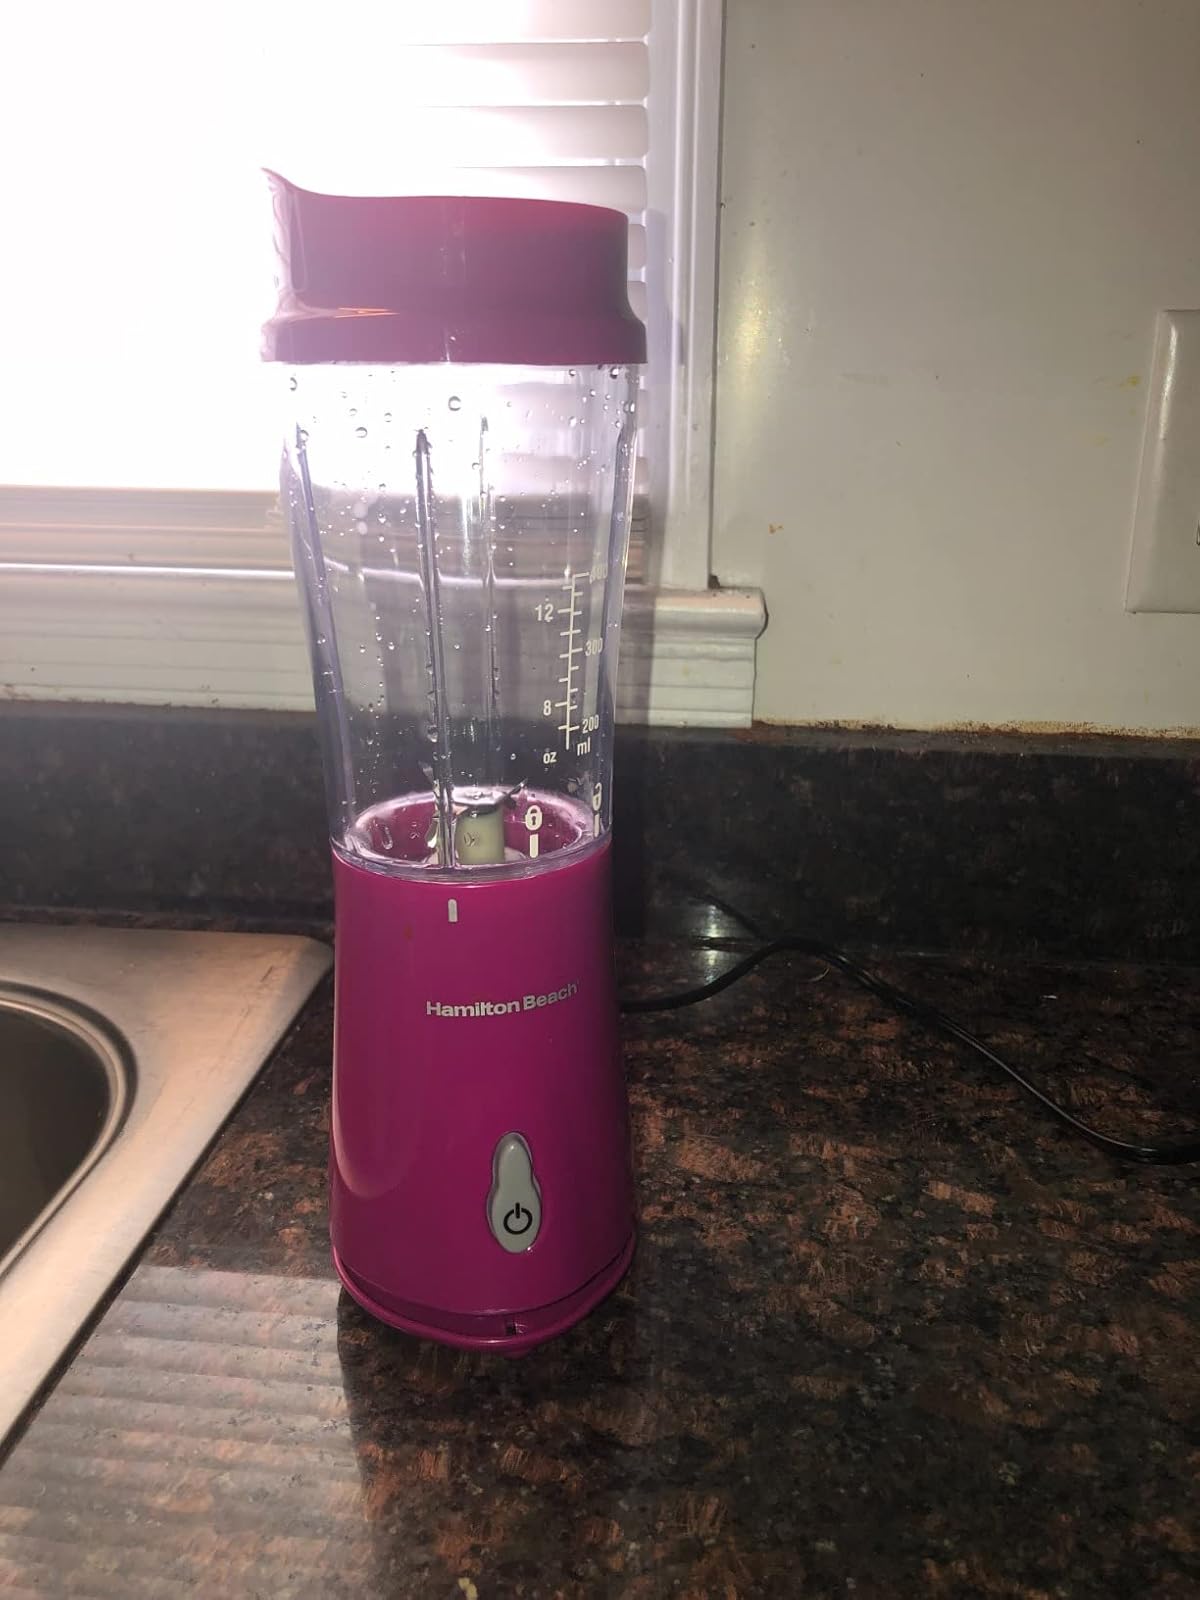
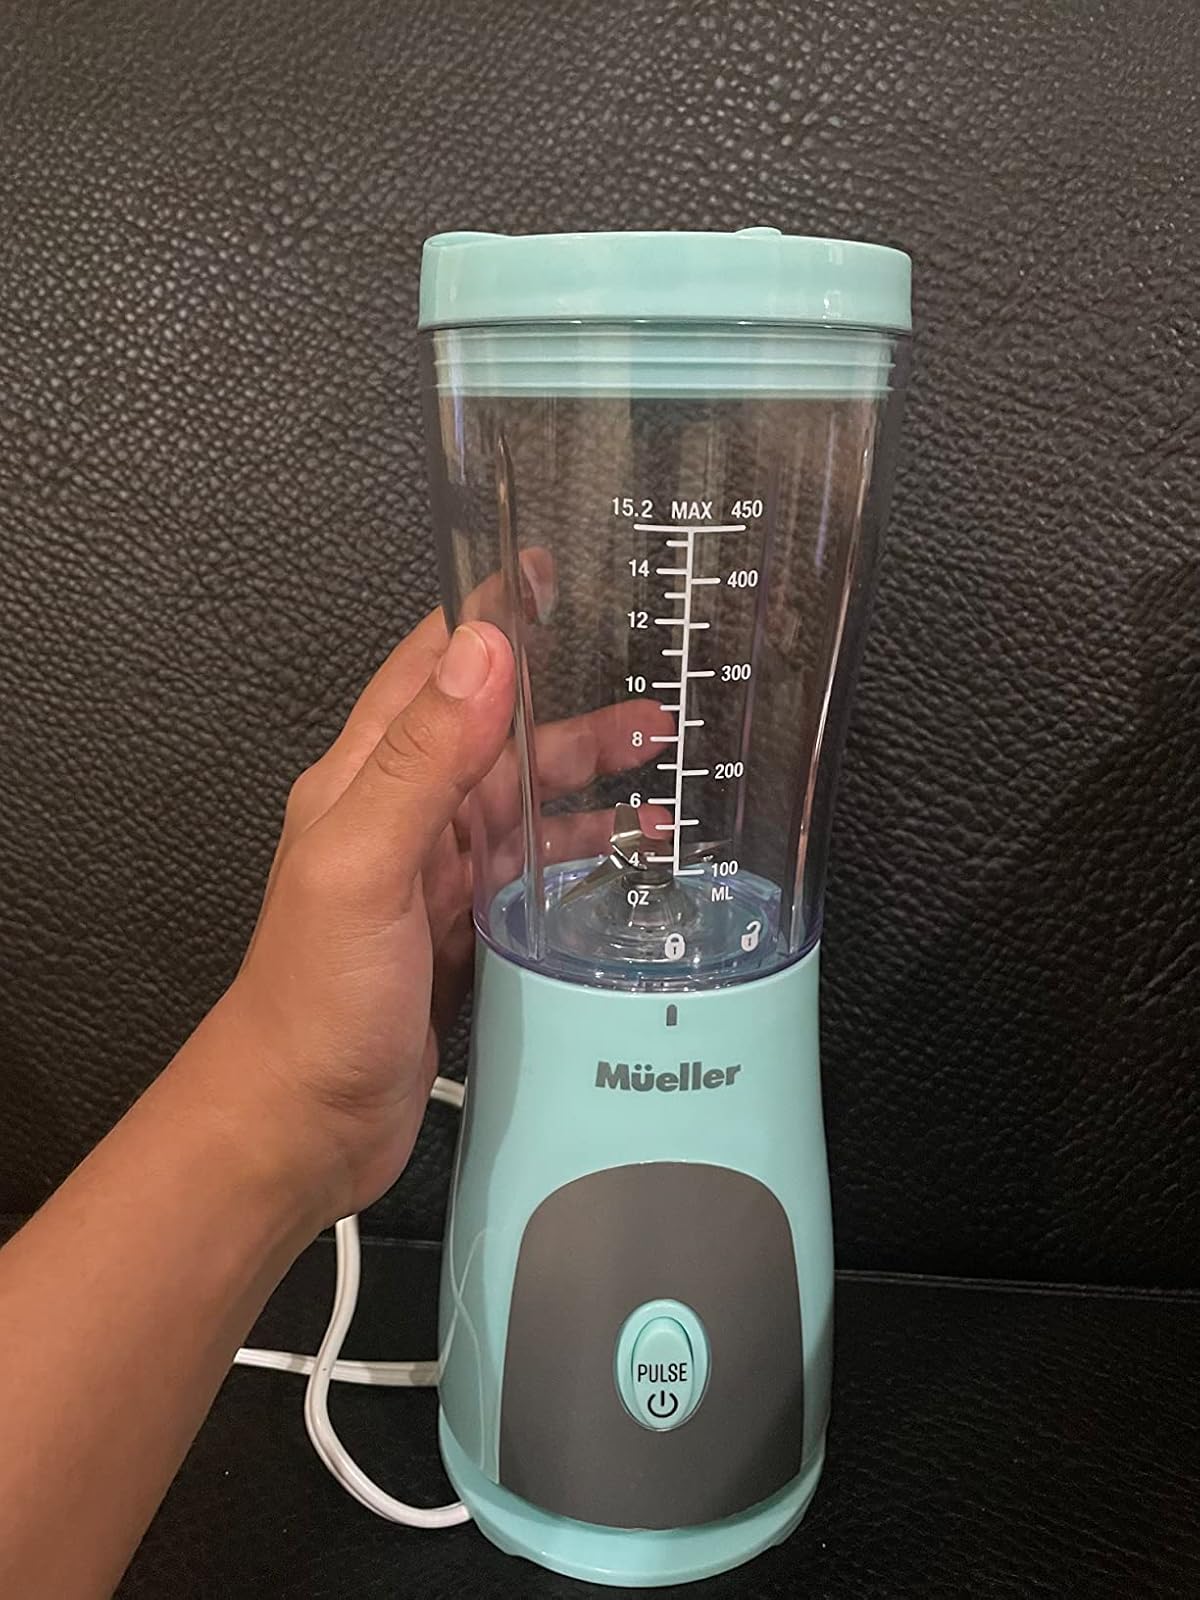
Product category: items_blender
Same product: no